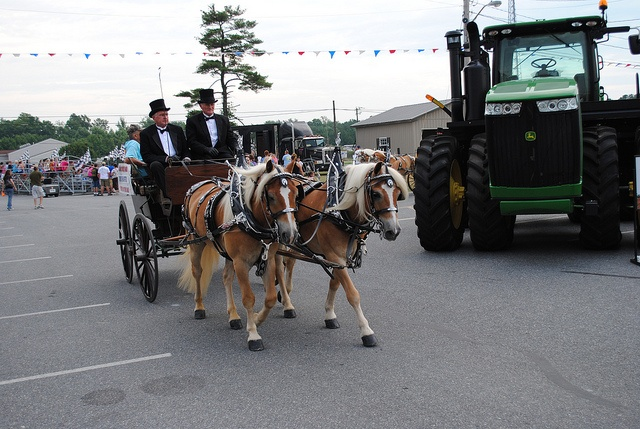
Two horses pulling a carriage next to a tractor on the road.
There is a horse drawn carriage in front of the large tractor.
Two men in carriage being pulled by two horses.
Two men are riding in a carriage pulled by horses
Two horses are pulling a carriage full of people.